Halo Wars

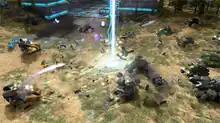
Units battle on a plain. On the left portion of the frame are curved, metallic vehicles and units of the Covenant. On the right are an assortment of human tanks—angular, accented with green. In the background are tall pine trees and a glowing alien structure.

"Halo Wars" is a real-time strategy (RTS) video game developed exclusively for the Xbox 360 console, in which players command armies from a bird's-eye view of the battlefield. The game focuses on military combat, but contains streamlined resource management and base construction elements. It was designed with the Xbox 360 controller in mind; for example, the A button is used for selecting units. A single tap of the button selects one unit, while a double tap selects all units of the same type. The d-pad navigates to current battles and cycles through bases, while the right analog stick adjusts the camera angle. A radial menu is used for base construction.